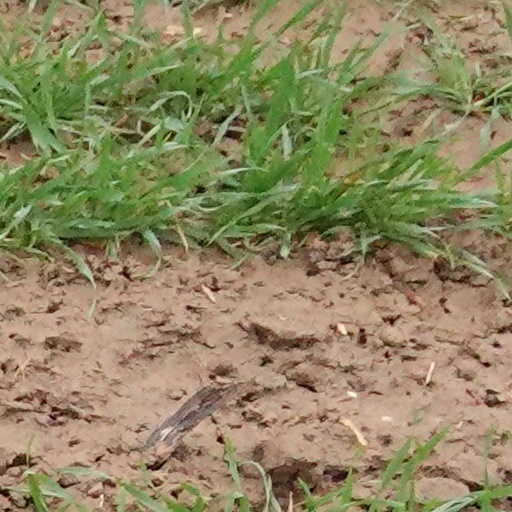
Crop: wheat